Reena Ninan

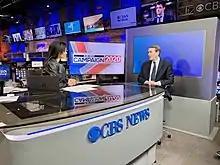
Ninan interviewing Michael Bennet in 2019

Reena Ninan (born April 18, 1979) is an Indian American television journalist who has been an award-winning news anchor for the national mainstream media, including ABC News and CBS News. She is also the founder of the news media company Good Trouble Productions.